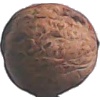
Label: walnut